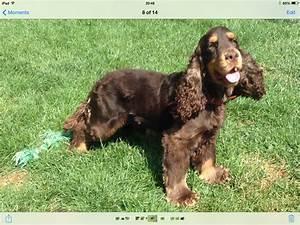
dog